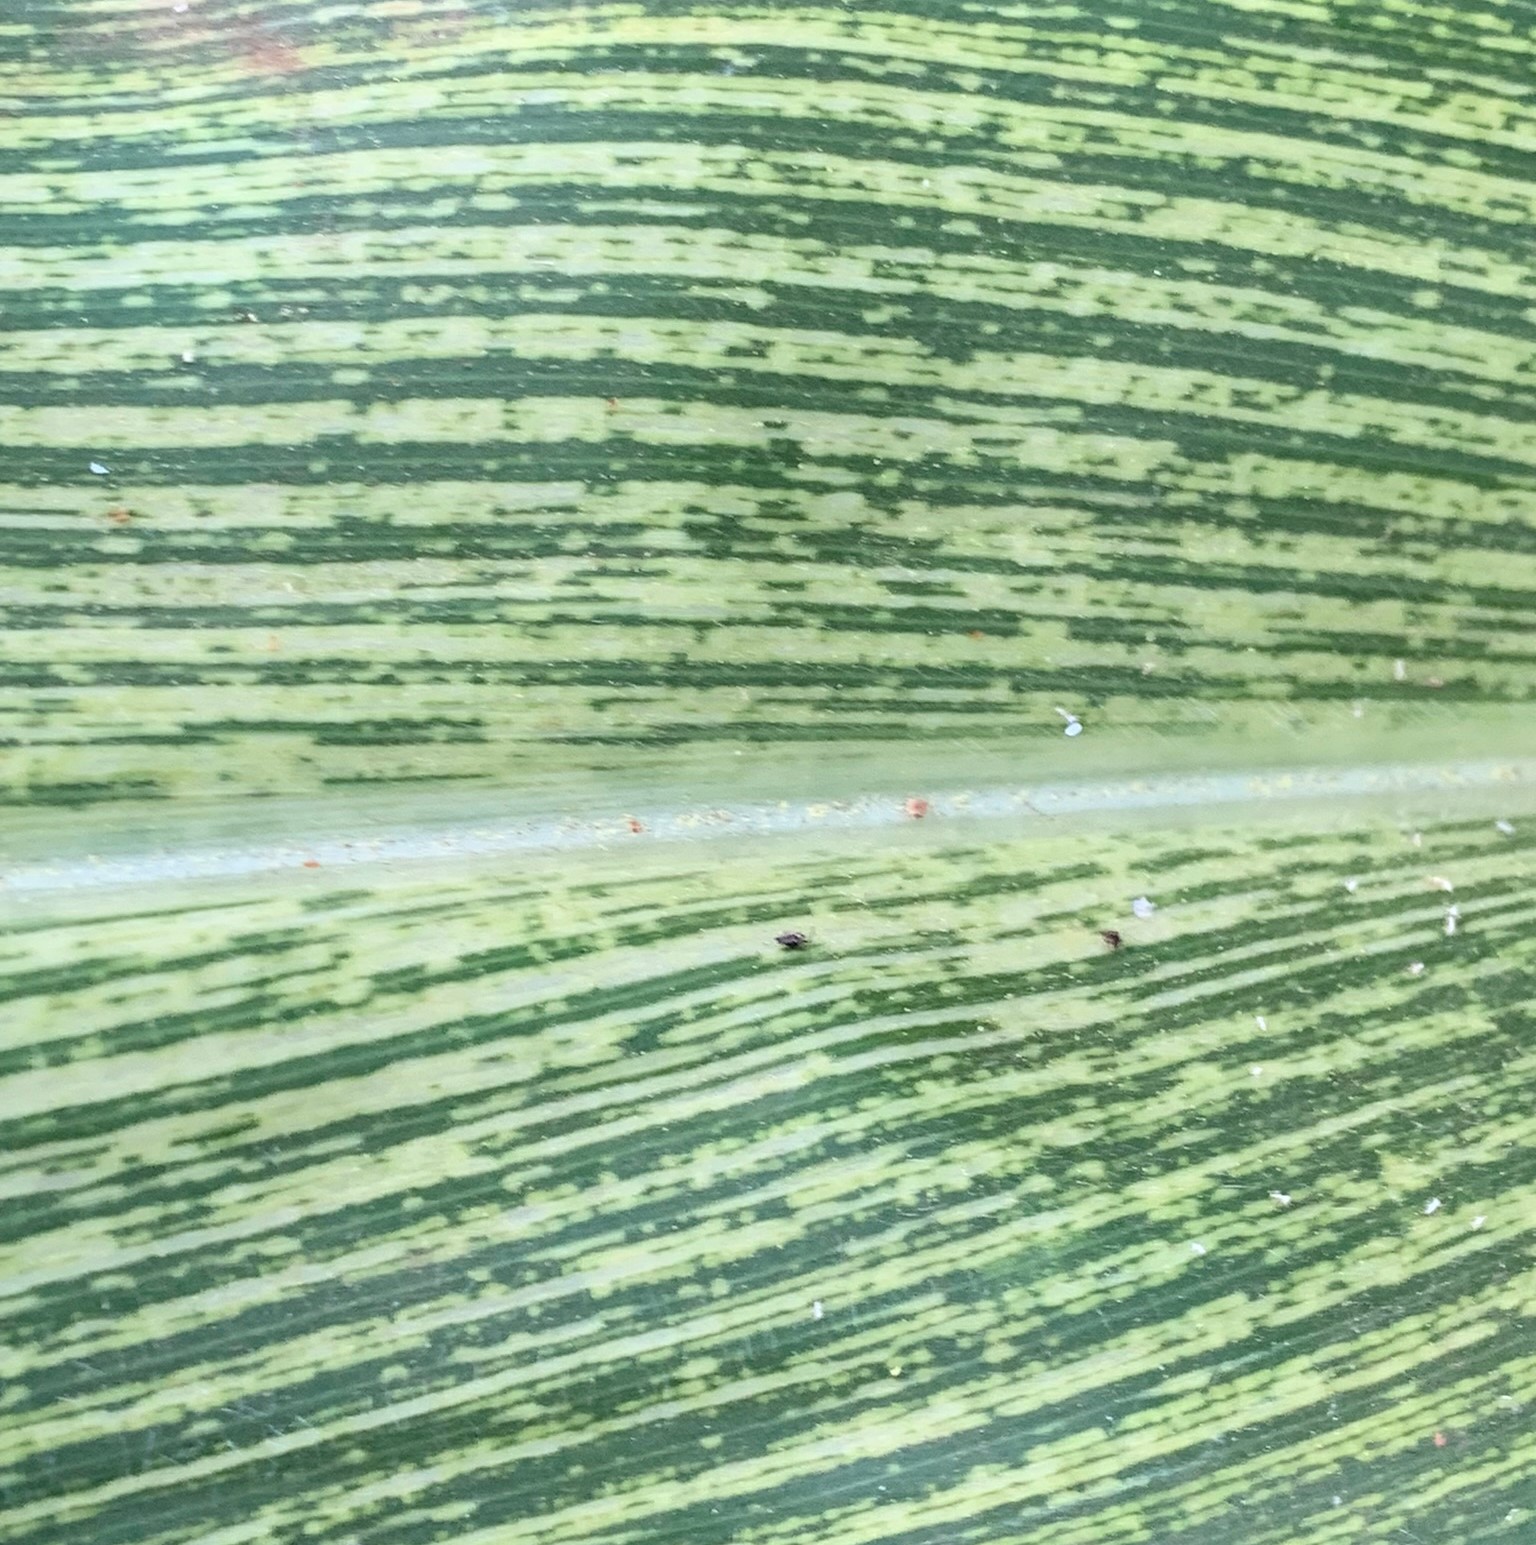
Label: MSV